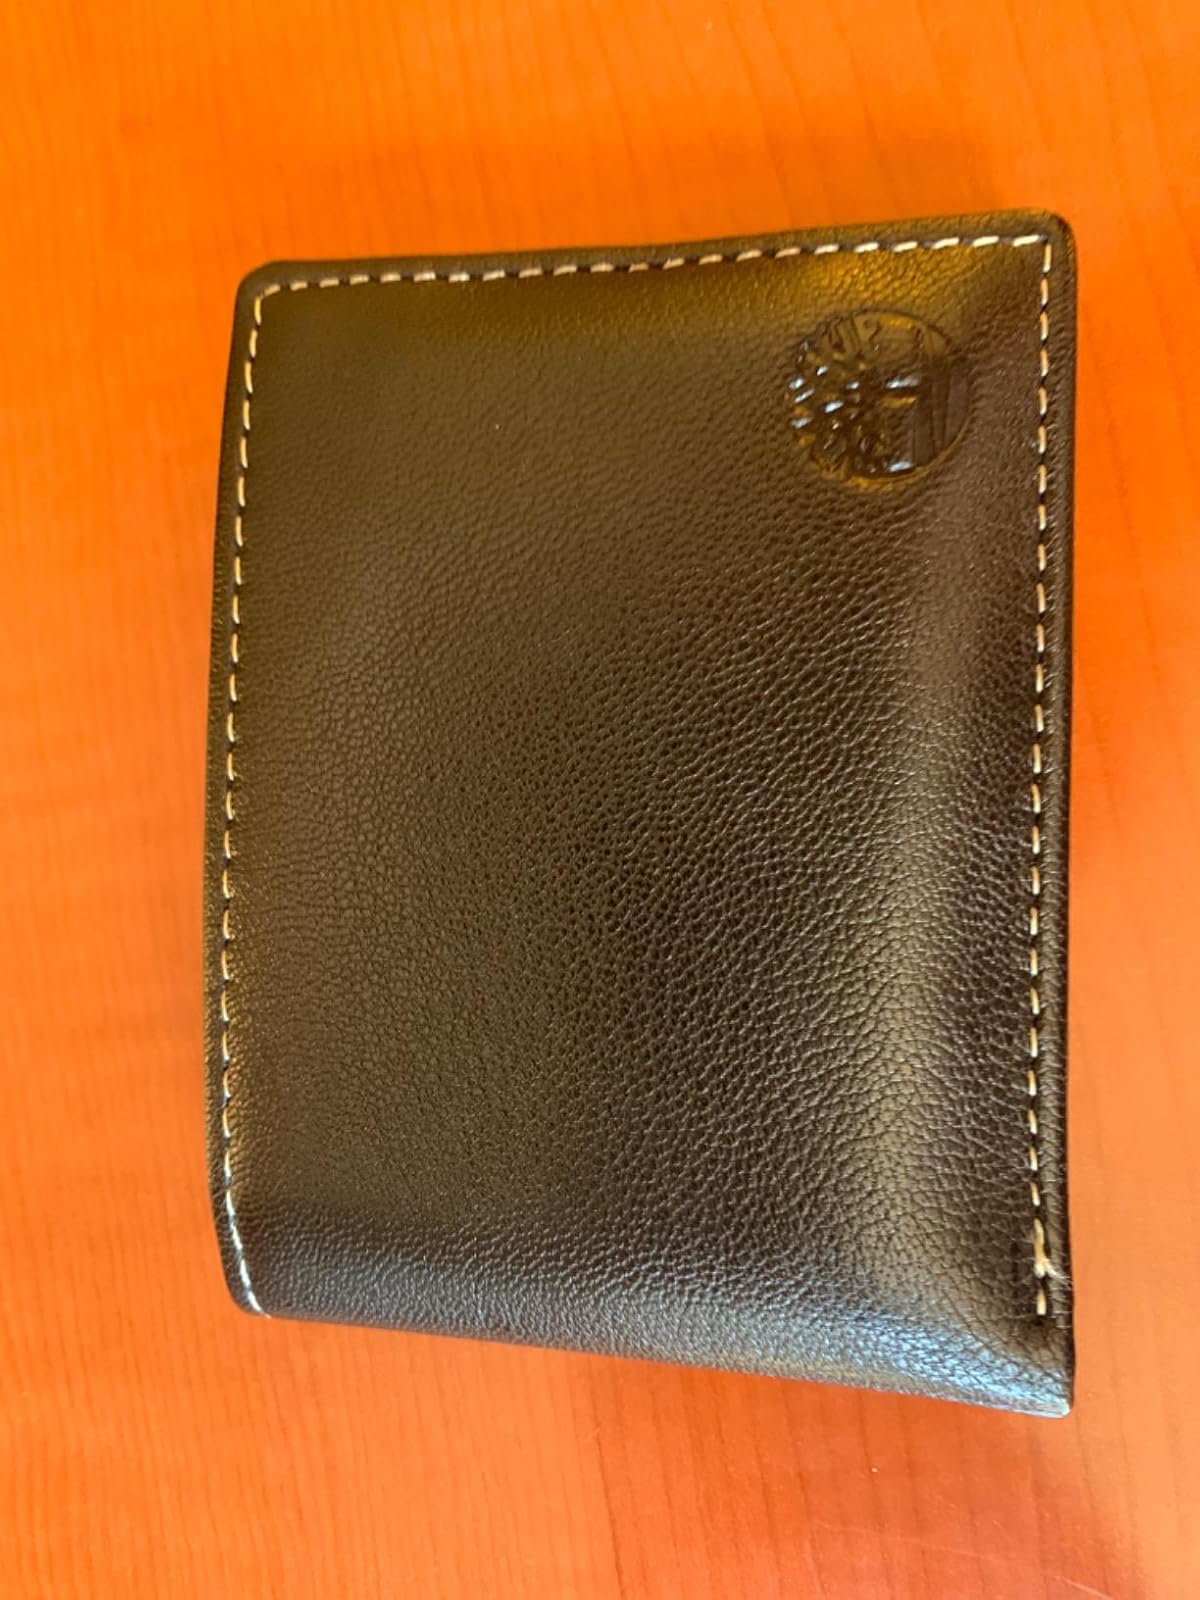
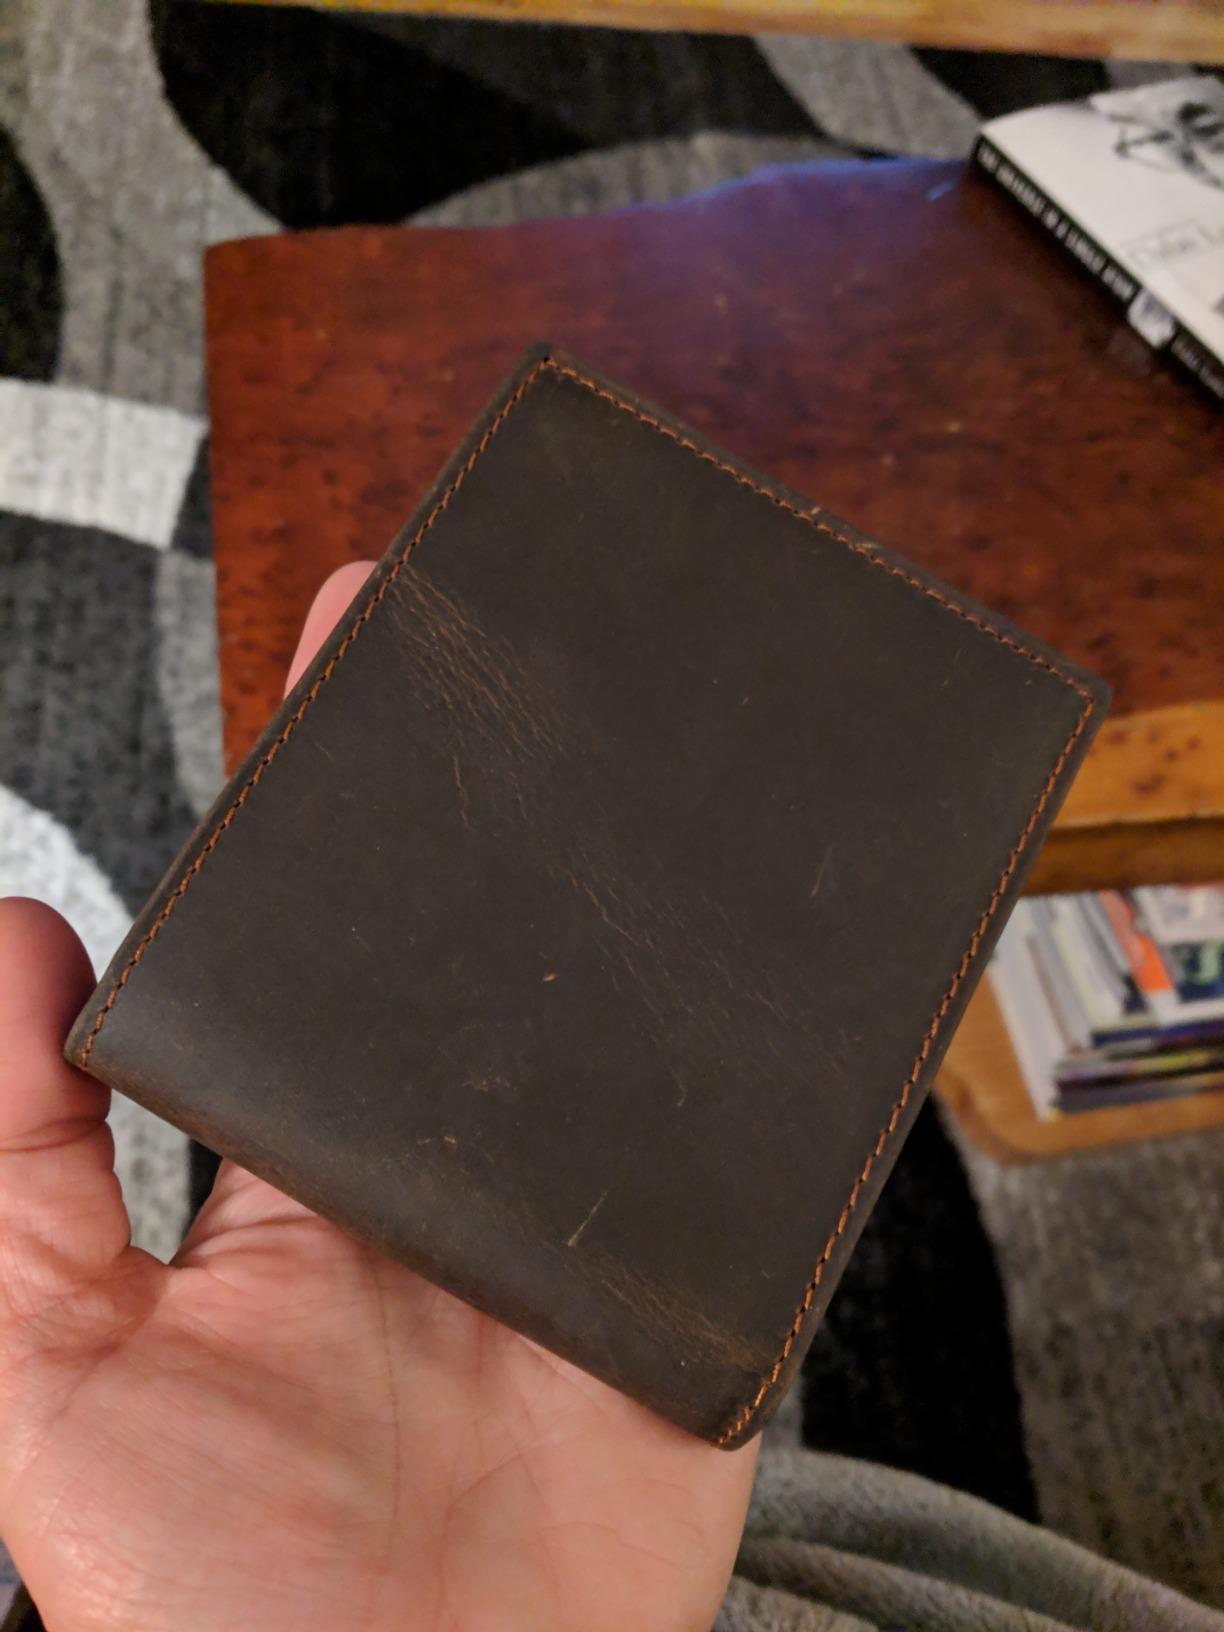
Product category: accessories_wallet
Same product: no